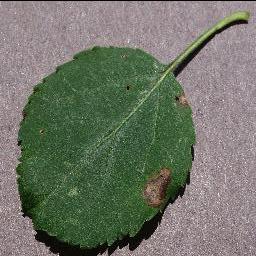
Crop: apple
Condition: black_rot